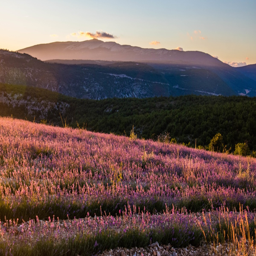
where to see the most beautiful lavender fields in administrative division ? secret tips by a local